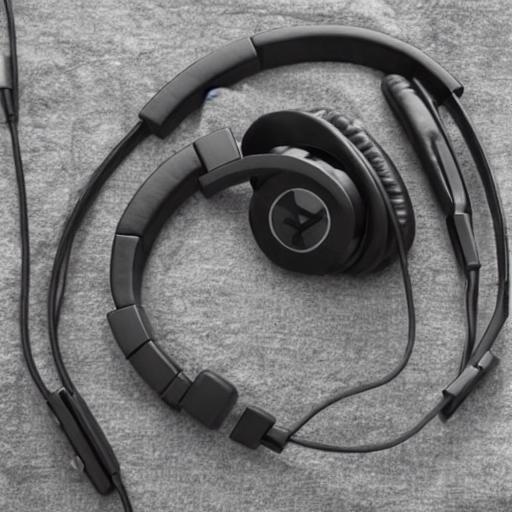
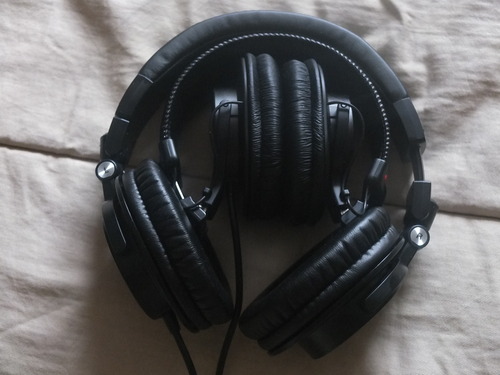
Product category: headphones
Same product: no